Kualoa Ranch

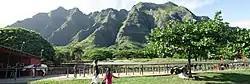
Near the visitor center at Kualoa Ranch

Established in 1850, Kualoa is a private nature reserve and working cattle ranch, as well as a popular visitor attraction and filming location on the windward coast of Oahu in Hawaii. It is about from Waikiki, and from Haleiwa. The ranch consists of 3 valleys: Kaaawa Valley, Kualoa Valley, and Hakipuu Valley. The ranch is located on Hawaii State Route 83 between Kaaawa and Waikane. The main street address is 49-560 Kamehameha Highway, Kāneohe, Hawaii 96744.